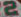
Number: 2